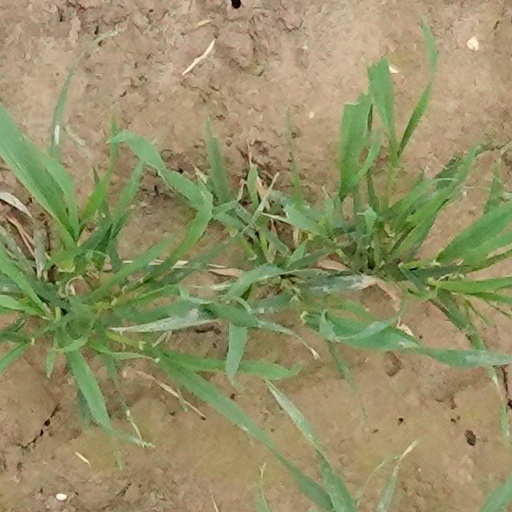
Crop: wheat